Marek Jankulovski

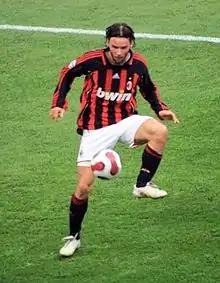
Jankulovski playing for AC Milan in 2007

Marek Jankulovski (born 9 May 1977) is a Czech former professional footballer who played as a defender. His most notable achievements include winning the UEFA Champions League with AC Milan and being voted the 2007 Czech Footballer of the Year. He earned 77 caps for the Czech Republic, and represented them at three UEFA European Championships, the 2000 Summer Olympics and the 2006 FIFA World Cup.